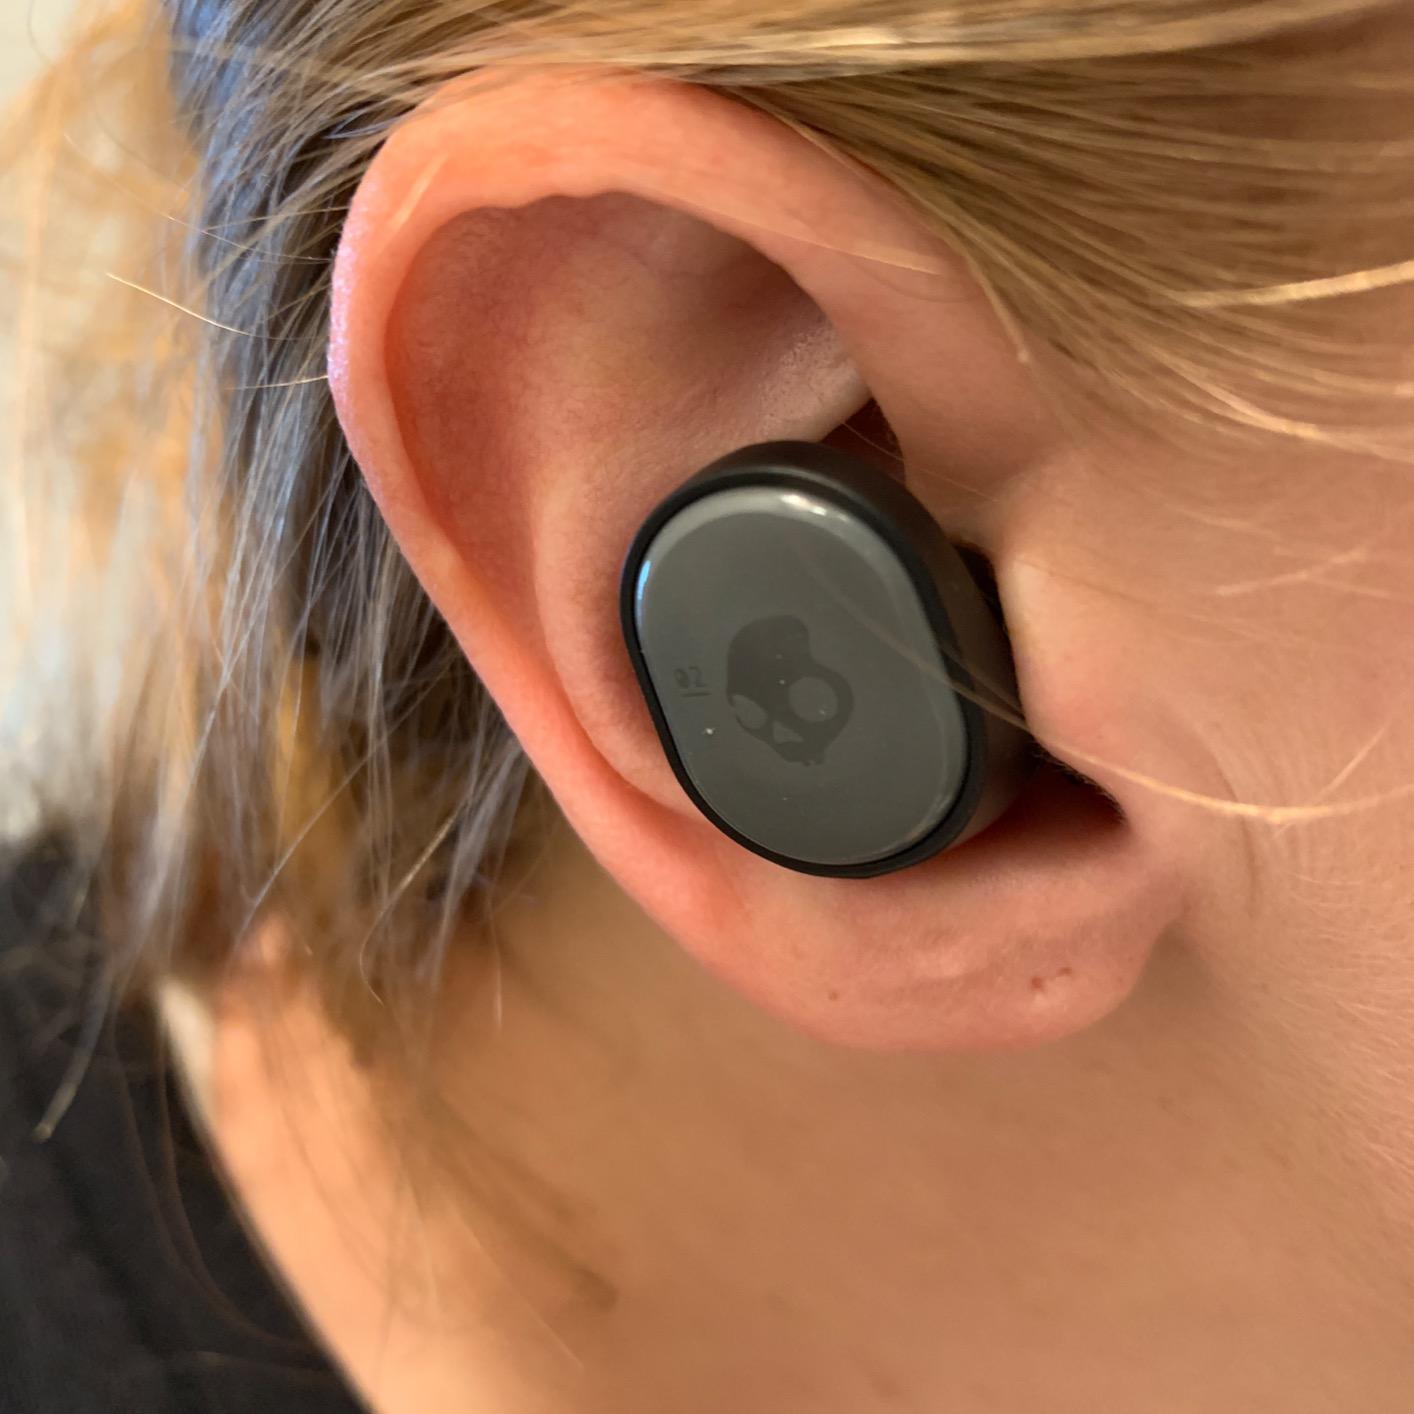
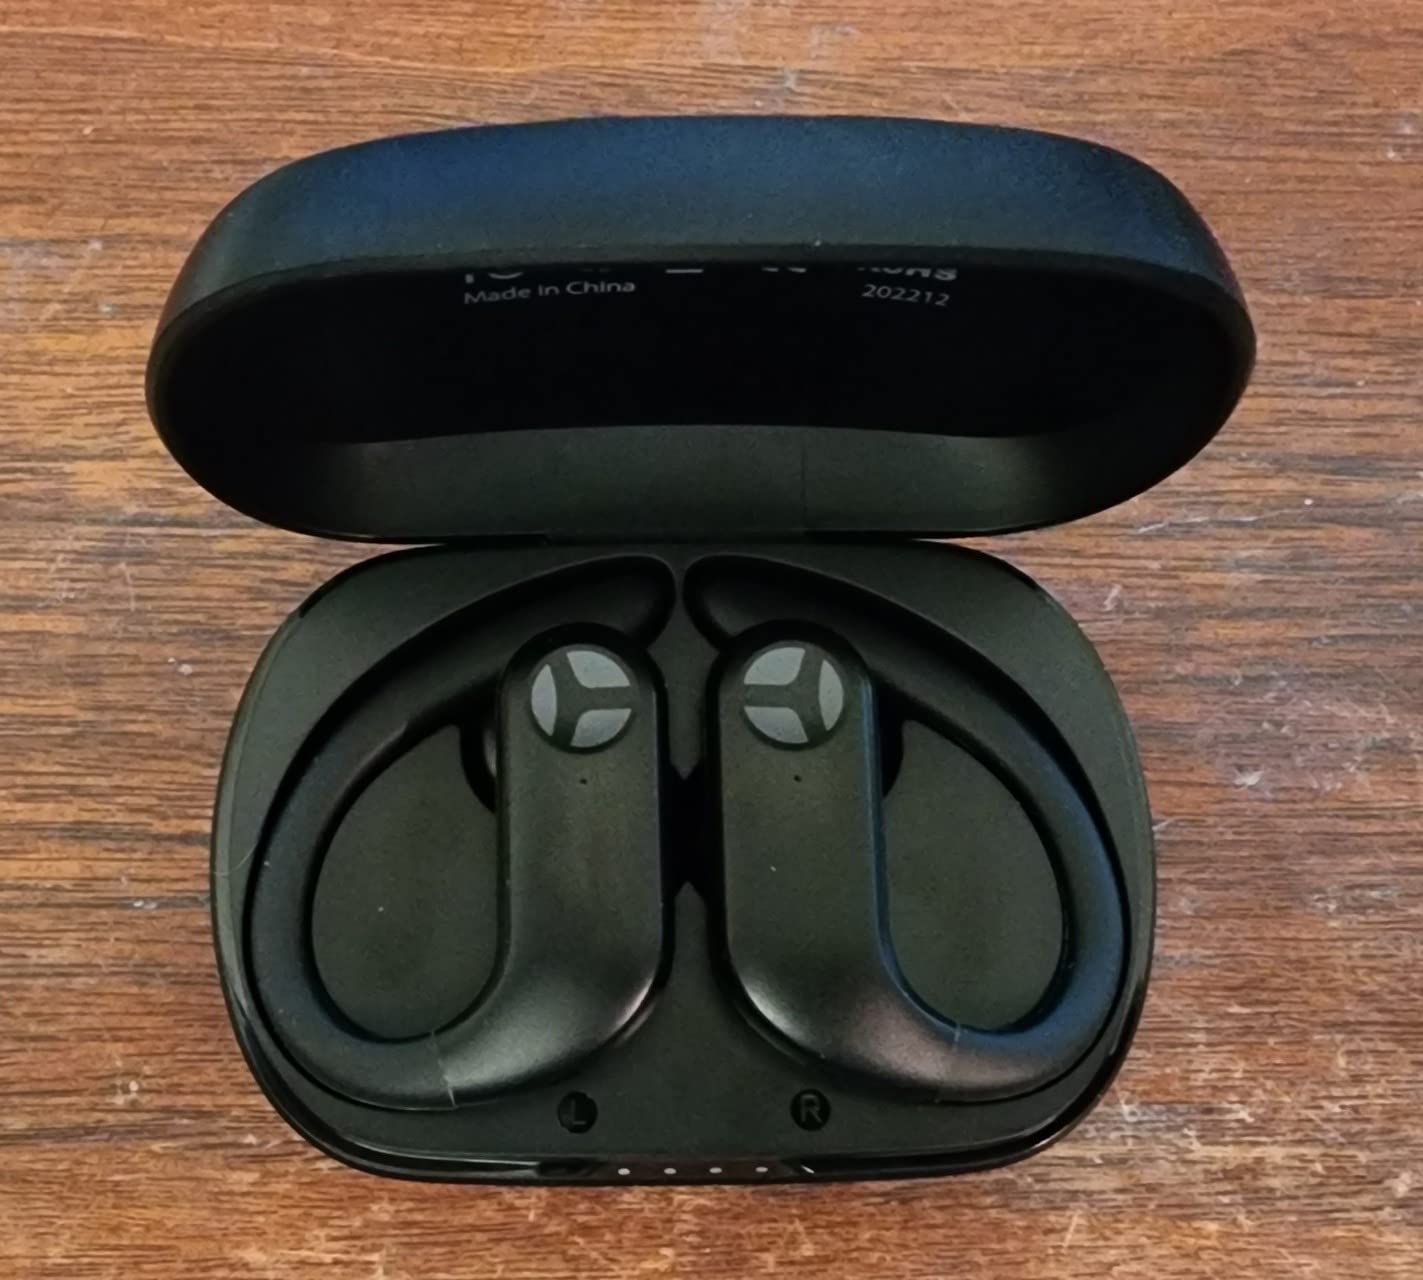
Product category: earbuds
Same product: no